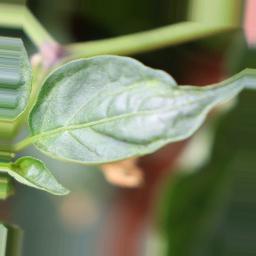
Label: mites_and_trips